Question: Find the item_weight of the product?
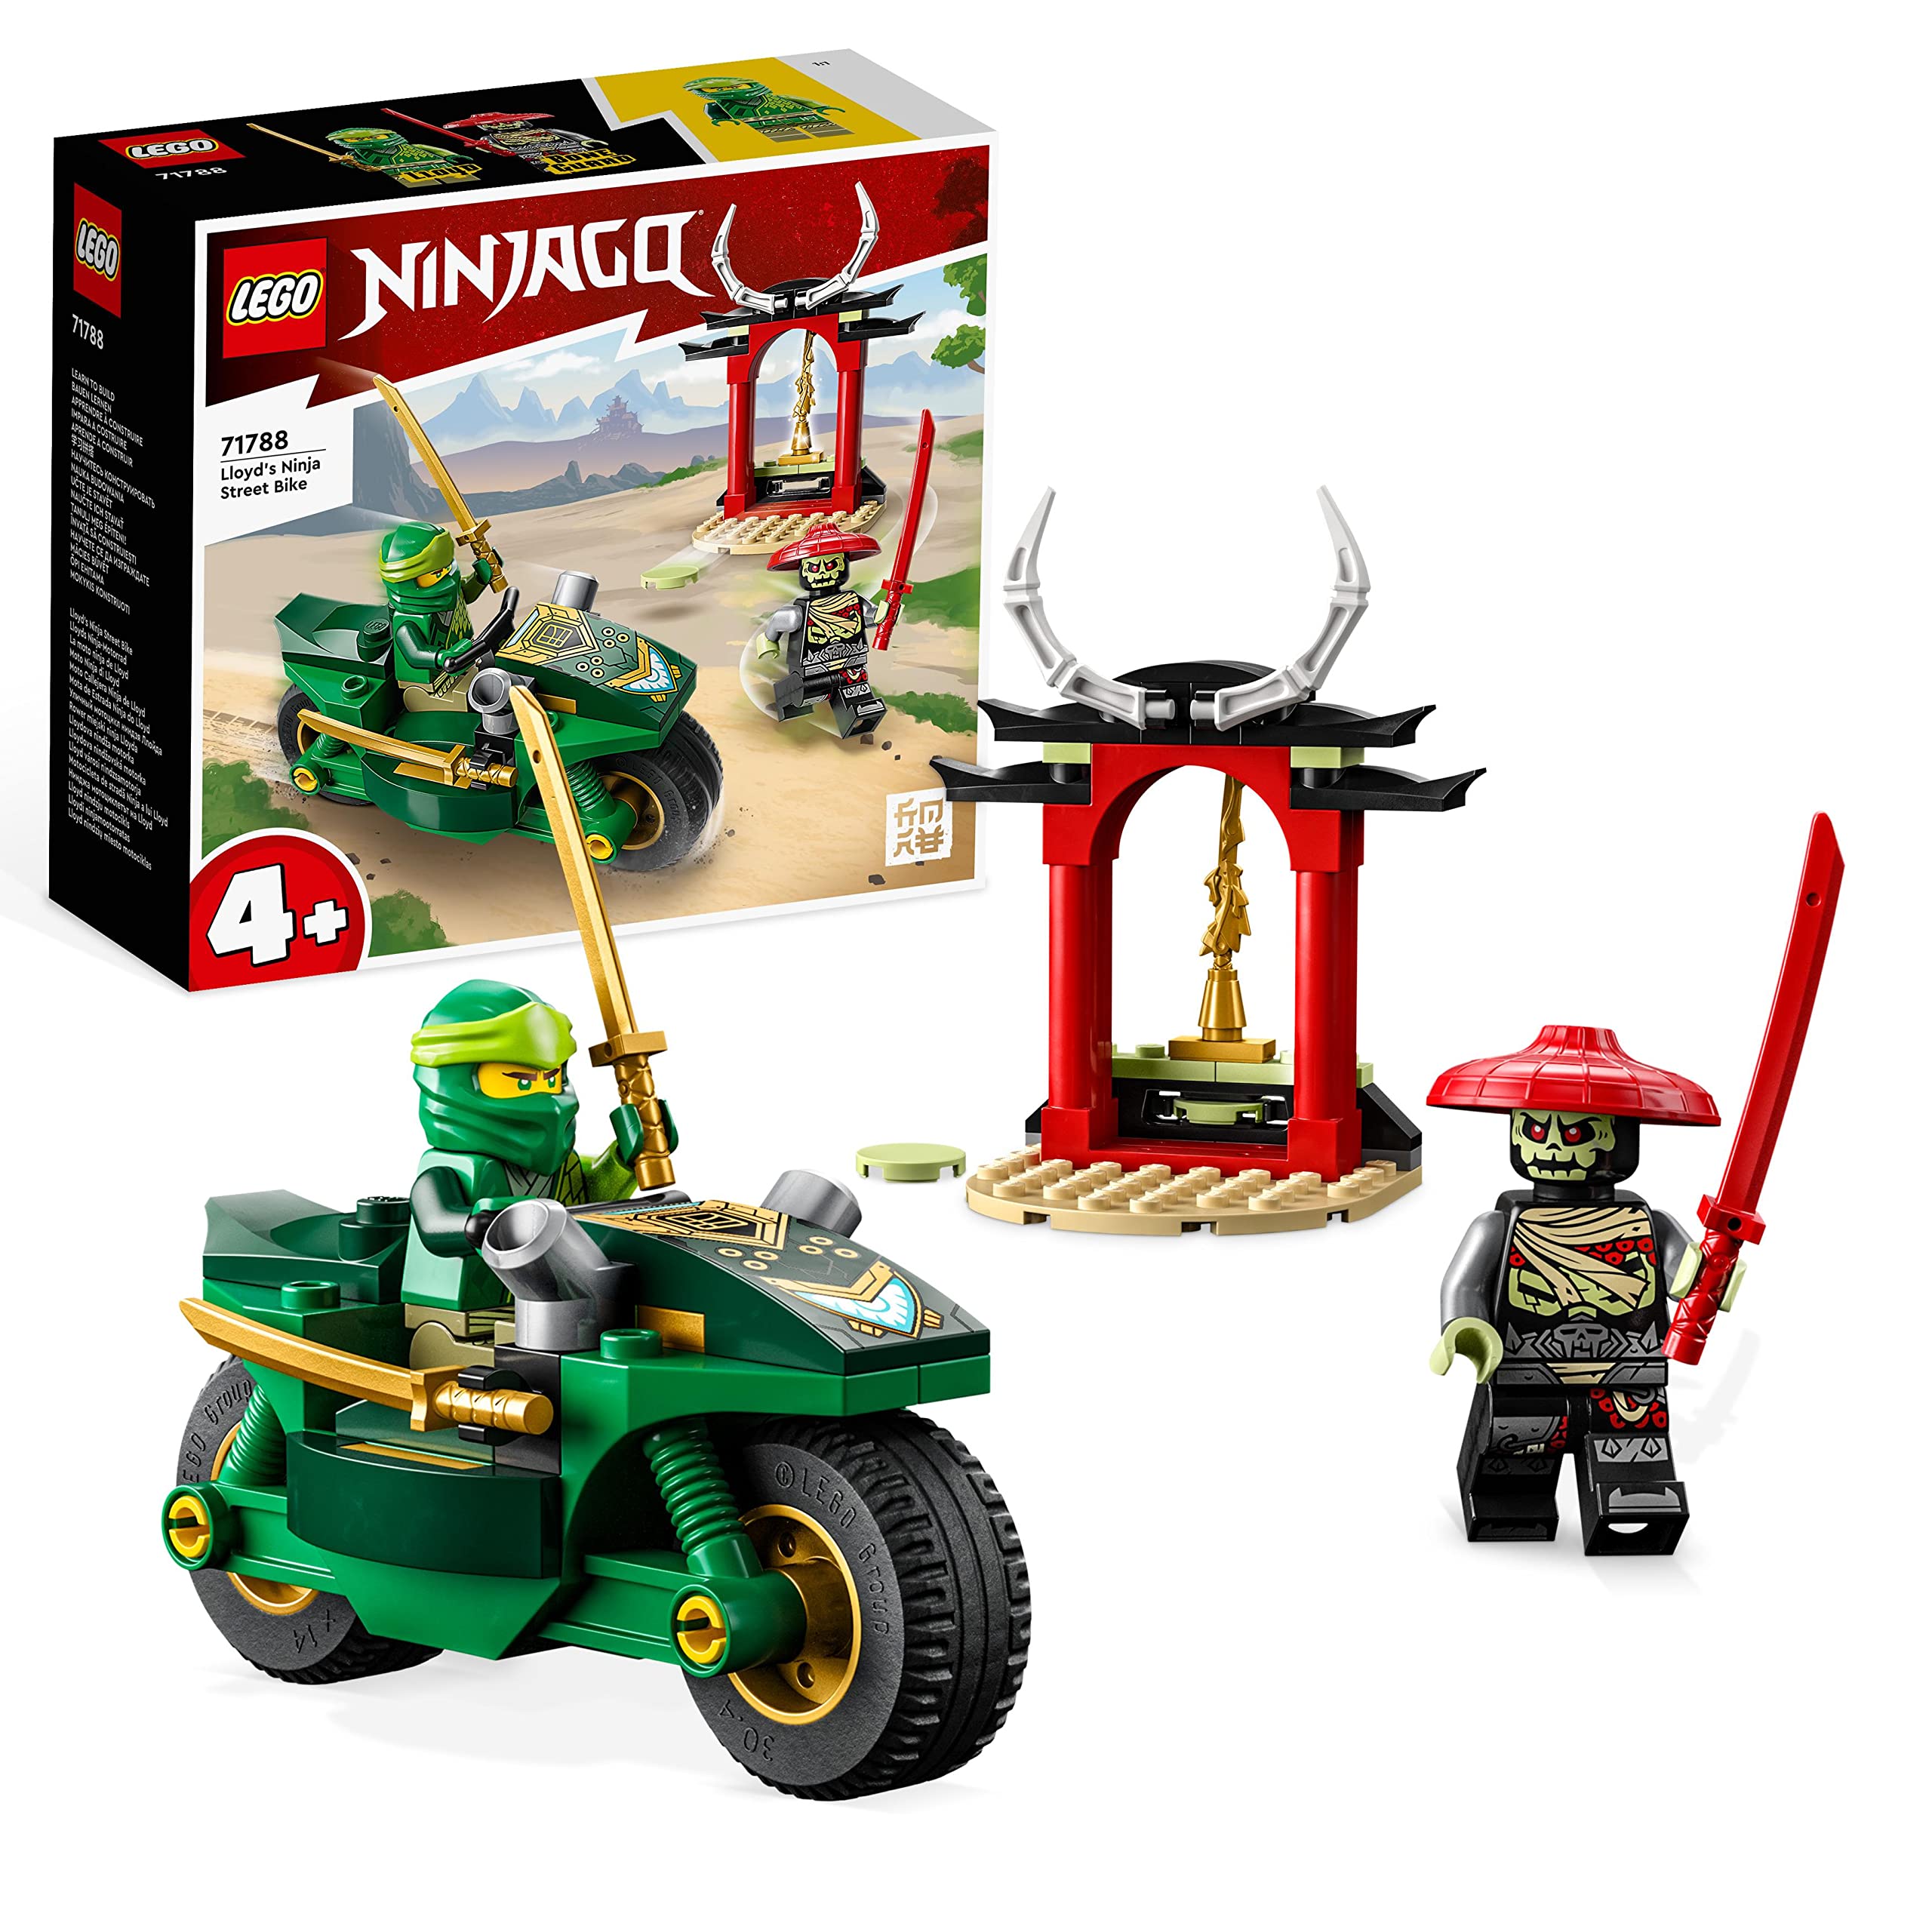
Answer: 71788.0 ton